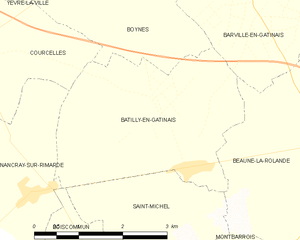
Batilly-en-Gâtinais est une commune française située dans le département du Loiret en région Centre-Val de Loire.